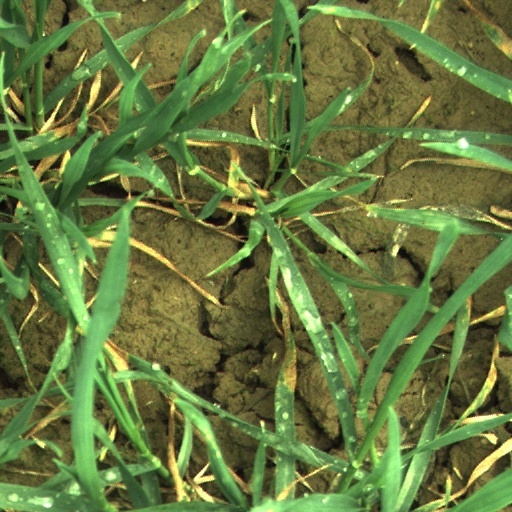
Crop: wheat